Lion Mums 2

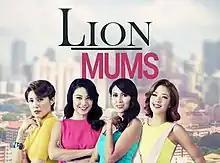

Lion Mums 2 is a Singaporean drama produced by Mediacorp. "Lion Mums 2" aired on Mediacorp Channel 5 from 9 August 2017 to 28 September 2017, Mondays to Thursdays from 10:00pm to 11:00pm. The debut episode aired on 9 August 2017 from 9:30pm to 10:30pm. It stars Bernice Liu, Lina Ng, Nurul Aini and Vanessa Vanderstraaten.